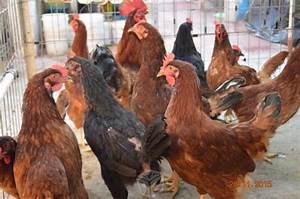
Label: chicken